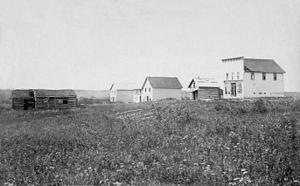
Batoche, Territoires du Nord-Ouest, vers 1885. Vue rapprochée du village.